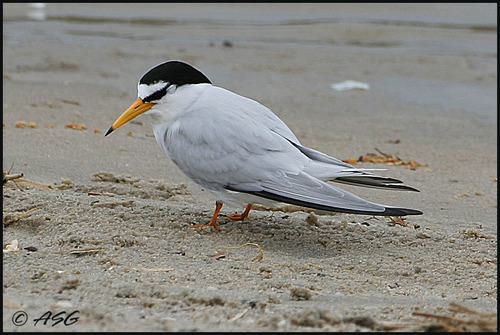
A photo of a least tern